Tradescantia zebrina

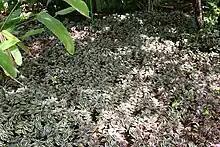
A dense mat of "Tradescantia zebrina"

The flowers are in groups, supported by two large foliage-like, narrow, ciliate bracts. The hermaphrodite, radial-symmetrical flowers are threefold. The three overgrown sepals are 2 to 3 mm long. The three only grown at the base petals are ovate-blunt, pink to purple and 5 to 9 mm long. The six equally sized stamens are violet hairy. Three carpels have become a top permanent ovary grown. They form capsule fruits that contain gray-brown seeds.